Marshall M. Milford House

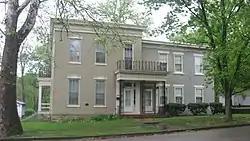
Marshall M. Milford House, April 2012

Marshall M. Milford House, also known as the Milford-Miller-Kerkhove House, is a historic home located at Attica, Fountain County, Indiana. It is a two-story brick structure that was built in three sections: a two-story east wing with simple Federal style detailing was built in 1845; a west wing with Greek Revival elements was added in about 1855; and a one-story kitchen wing added later in the 1800s.